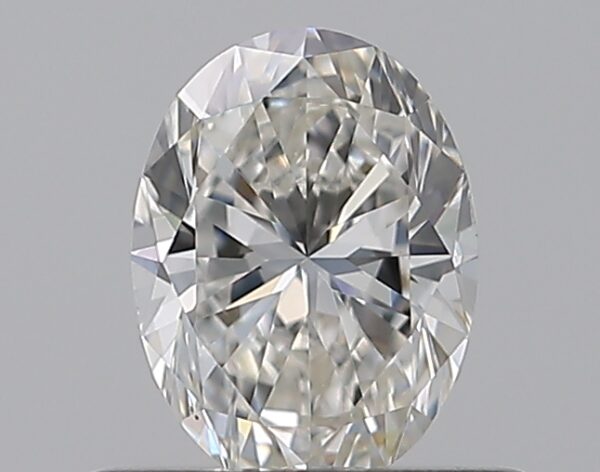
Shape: oval
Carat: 0.51
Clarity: SI1
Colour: G
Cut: VG
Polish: EX
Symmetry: VG
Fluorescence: F
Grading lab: GIA
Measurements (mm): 5.9 x 4.42 x 2.89